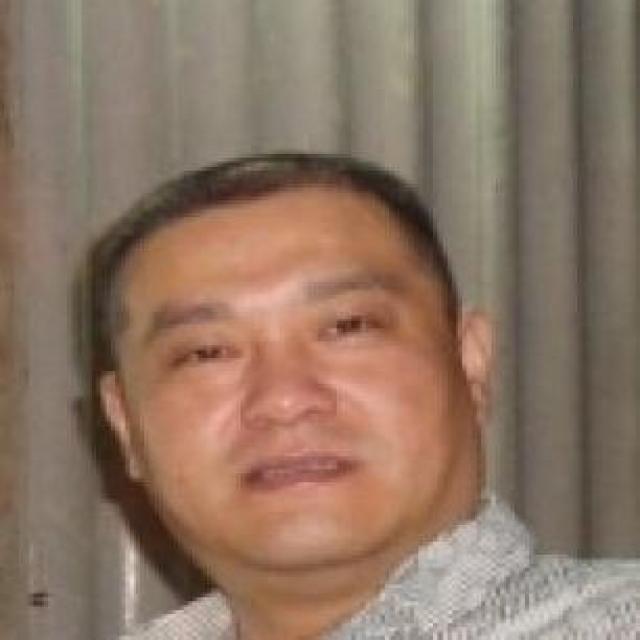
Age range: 45-64